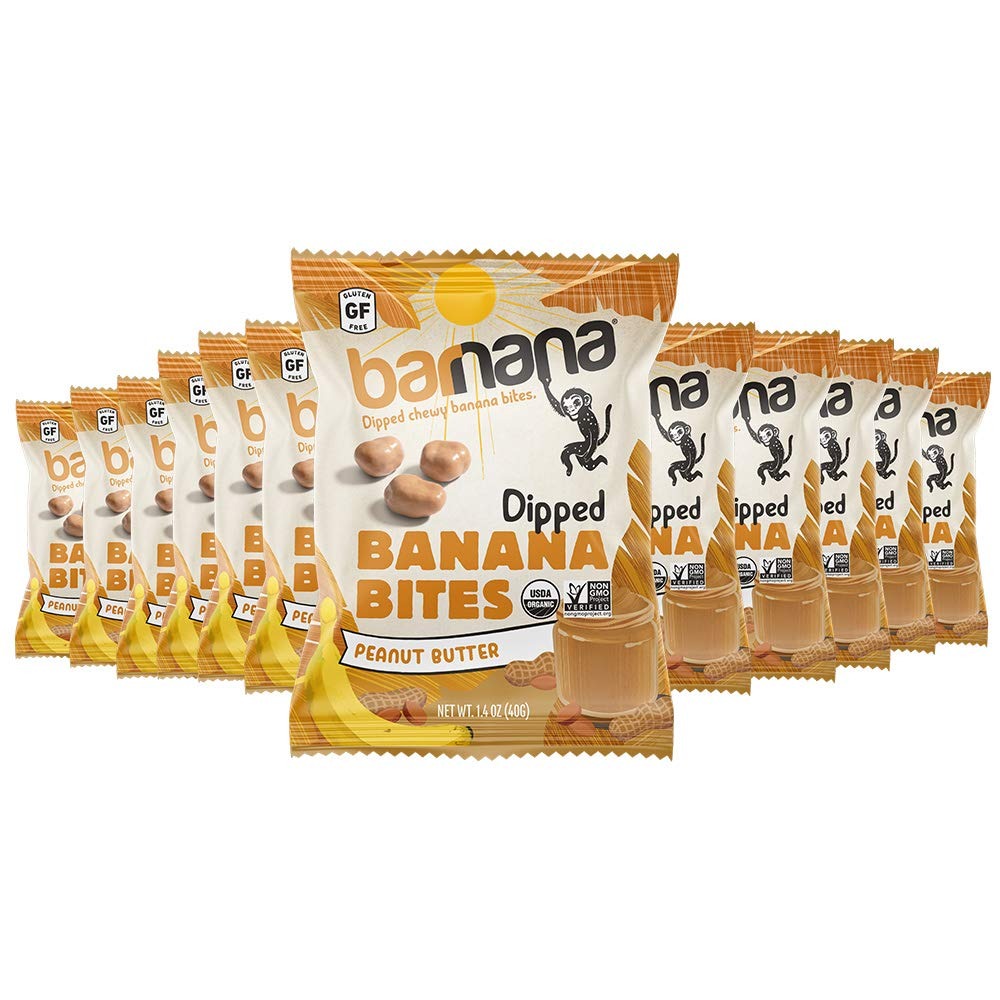
Item Name: Barnana Organic Peanut Butter Dipped Chewy Banana Bites, 1.4 Ounce Bag (Pack of 12)
Bullet Point 1: Peanut Butter and Banana: These dipped bites are just like an American favorite, the Elvis - a delicious combination of peanut butter and bananas, now in a chewy, organic snack
Bullet Point 2: For Home or Travel: These bite sized snacks are perfect for camping, hiking, solo snacking, sharing and as an office or travel snack; Also great for priming up the pantry for children to snack on
Bullet Point 3: Simple and Delicious: All our crisps, chips, and snacks are lovingly prepared with the finest simple ingredients; Our delicious crispy tostones turn an authentic tradition into a plantain sensation
Bullet Point 4: Go Bananas: USDA certified Organic plantain chips and bites; Certified Organic, Non-GMO Project Verified, gluten-, grain-and dairy- free, paleo, vegan and Kosher chips
Bullet Point 5: Barnana: We use upcycled bananas and plantains for our sweet and salty banana based snacks; We let nature shine by creating simple, tasty recipes fueled by clean, wholesome ingredients found in nature
Value: 16.8
Unit: Ounce

Price: 39.99